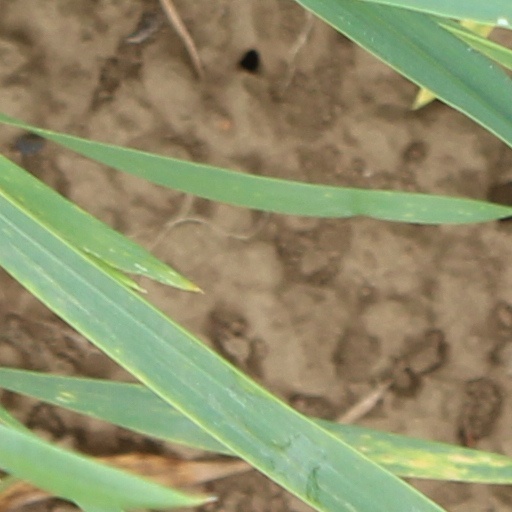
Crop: wheat